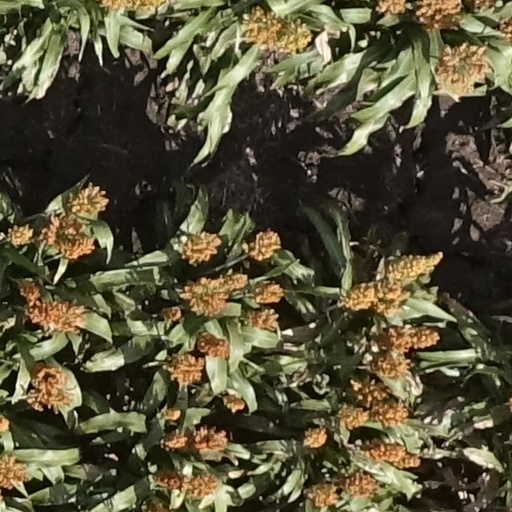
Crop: sorghum